Borovo (company)

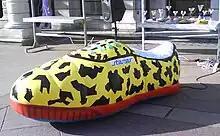
"Startas" sneakers replica in Rijeka

Then, in 1976, a sneaker called "Startas" was released on the market, which was originally intended for playing table tennis, but has grown into the company's biggest brand to this day. They peaked in popularity after being the official footwear for the 1987 Summer Universiade.